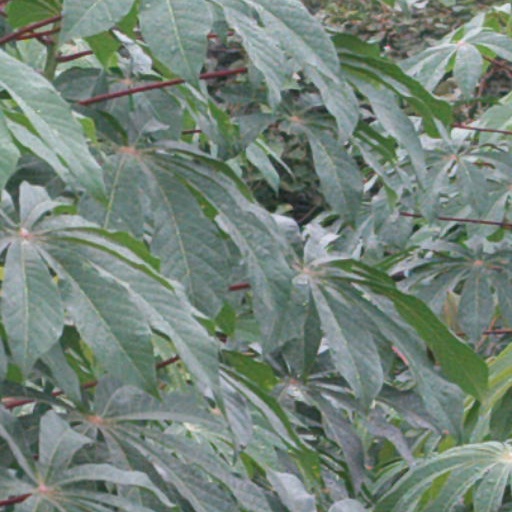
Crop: cassava